Mesmerize (video game)

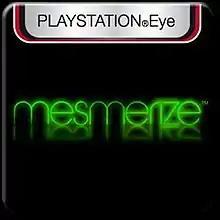

Mesmerize is a 2007 interactive art video game developed by London Studio and Playlogic Entertainment and published by Sony Computer Entertainment for the PlayStation 3. It utilizes the PlayStation Eye camera peripheral. It was released on the PlayStation Store on 20 December 2007.